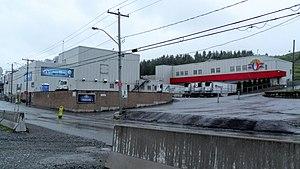
Abattoir de porc d'Olymel à Vallée-Jonction (Québec).
Vallée-Jonction est une municipalité dans la municipalité régionale de comté de La Nouvelle-Beauce, dont elle est le chef-lieu, au Québec, située dans la région administrative de Chaudière-Appalaches.
Olymel est une entreprise québécoise et société en commandite, propriété de La Coop fédérée spécialisée dans la transformation de la viande, notamment du porc, du bœuf, de la charcuterie, et de la volaille.